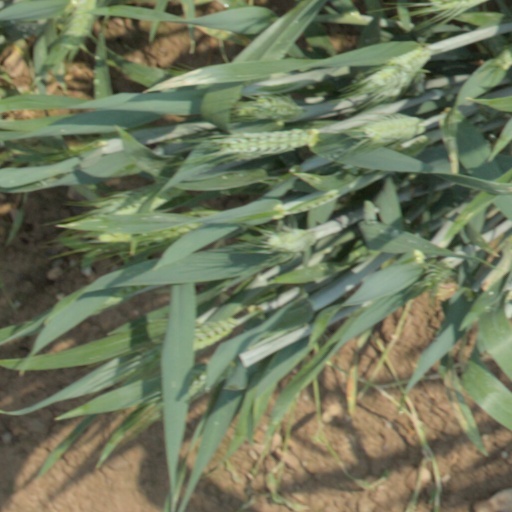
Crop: wheat